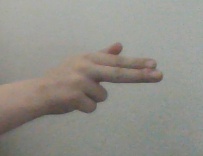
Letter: ghain